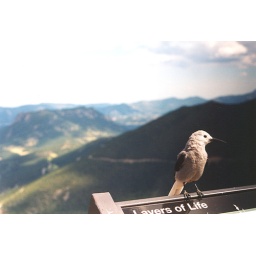
this bird in the rocky mountain national park was totally fearless.